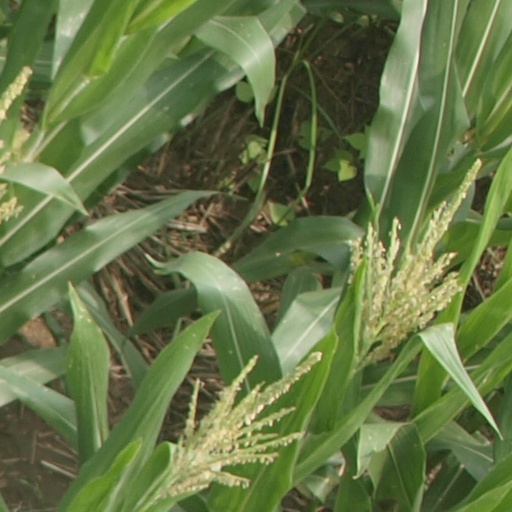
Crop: maize; corn